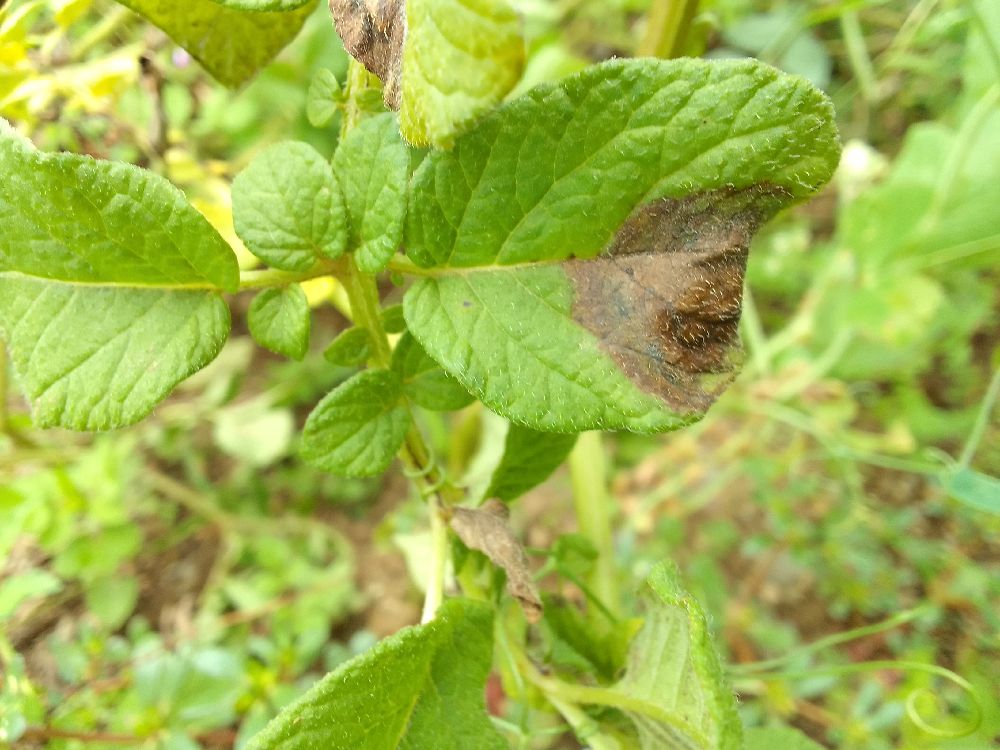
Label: Late blight